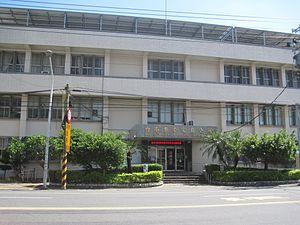
Le district de Anding est un district de la municipalité spéciale de Tainan.